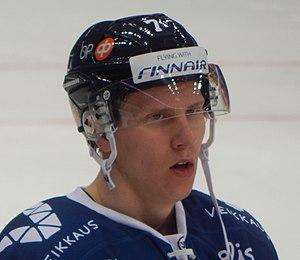
Niko Mikkola est un joueur professionnel finlandais de hockey sur glace.